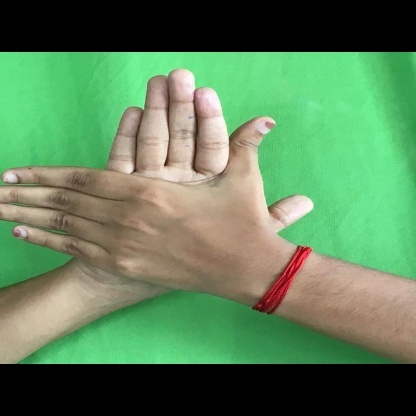
Mudra: Chakra